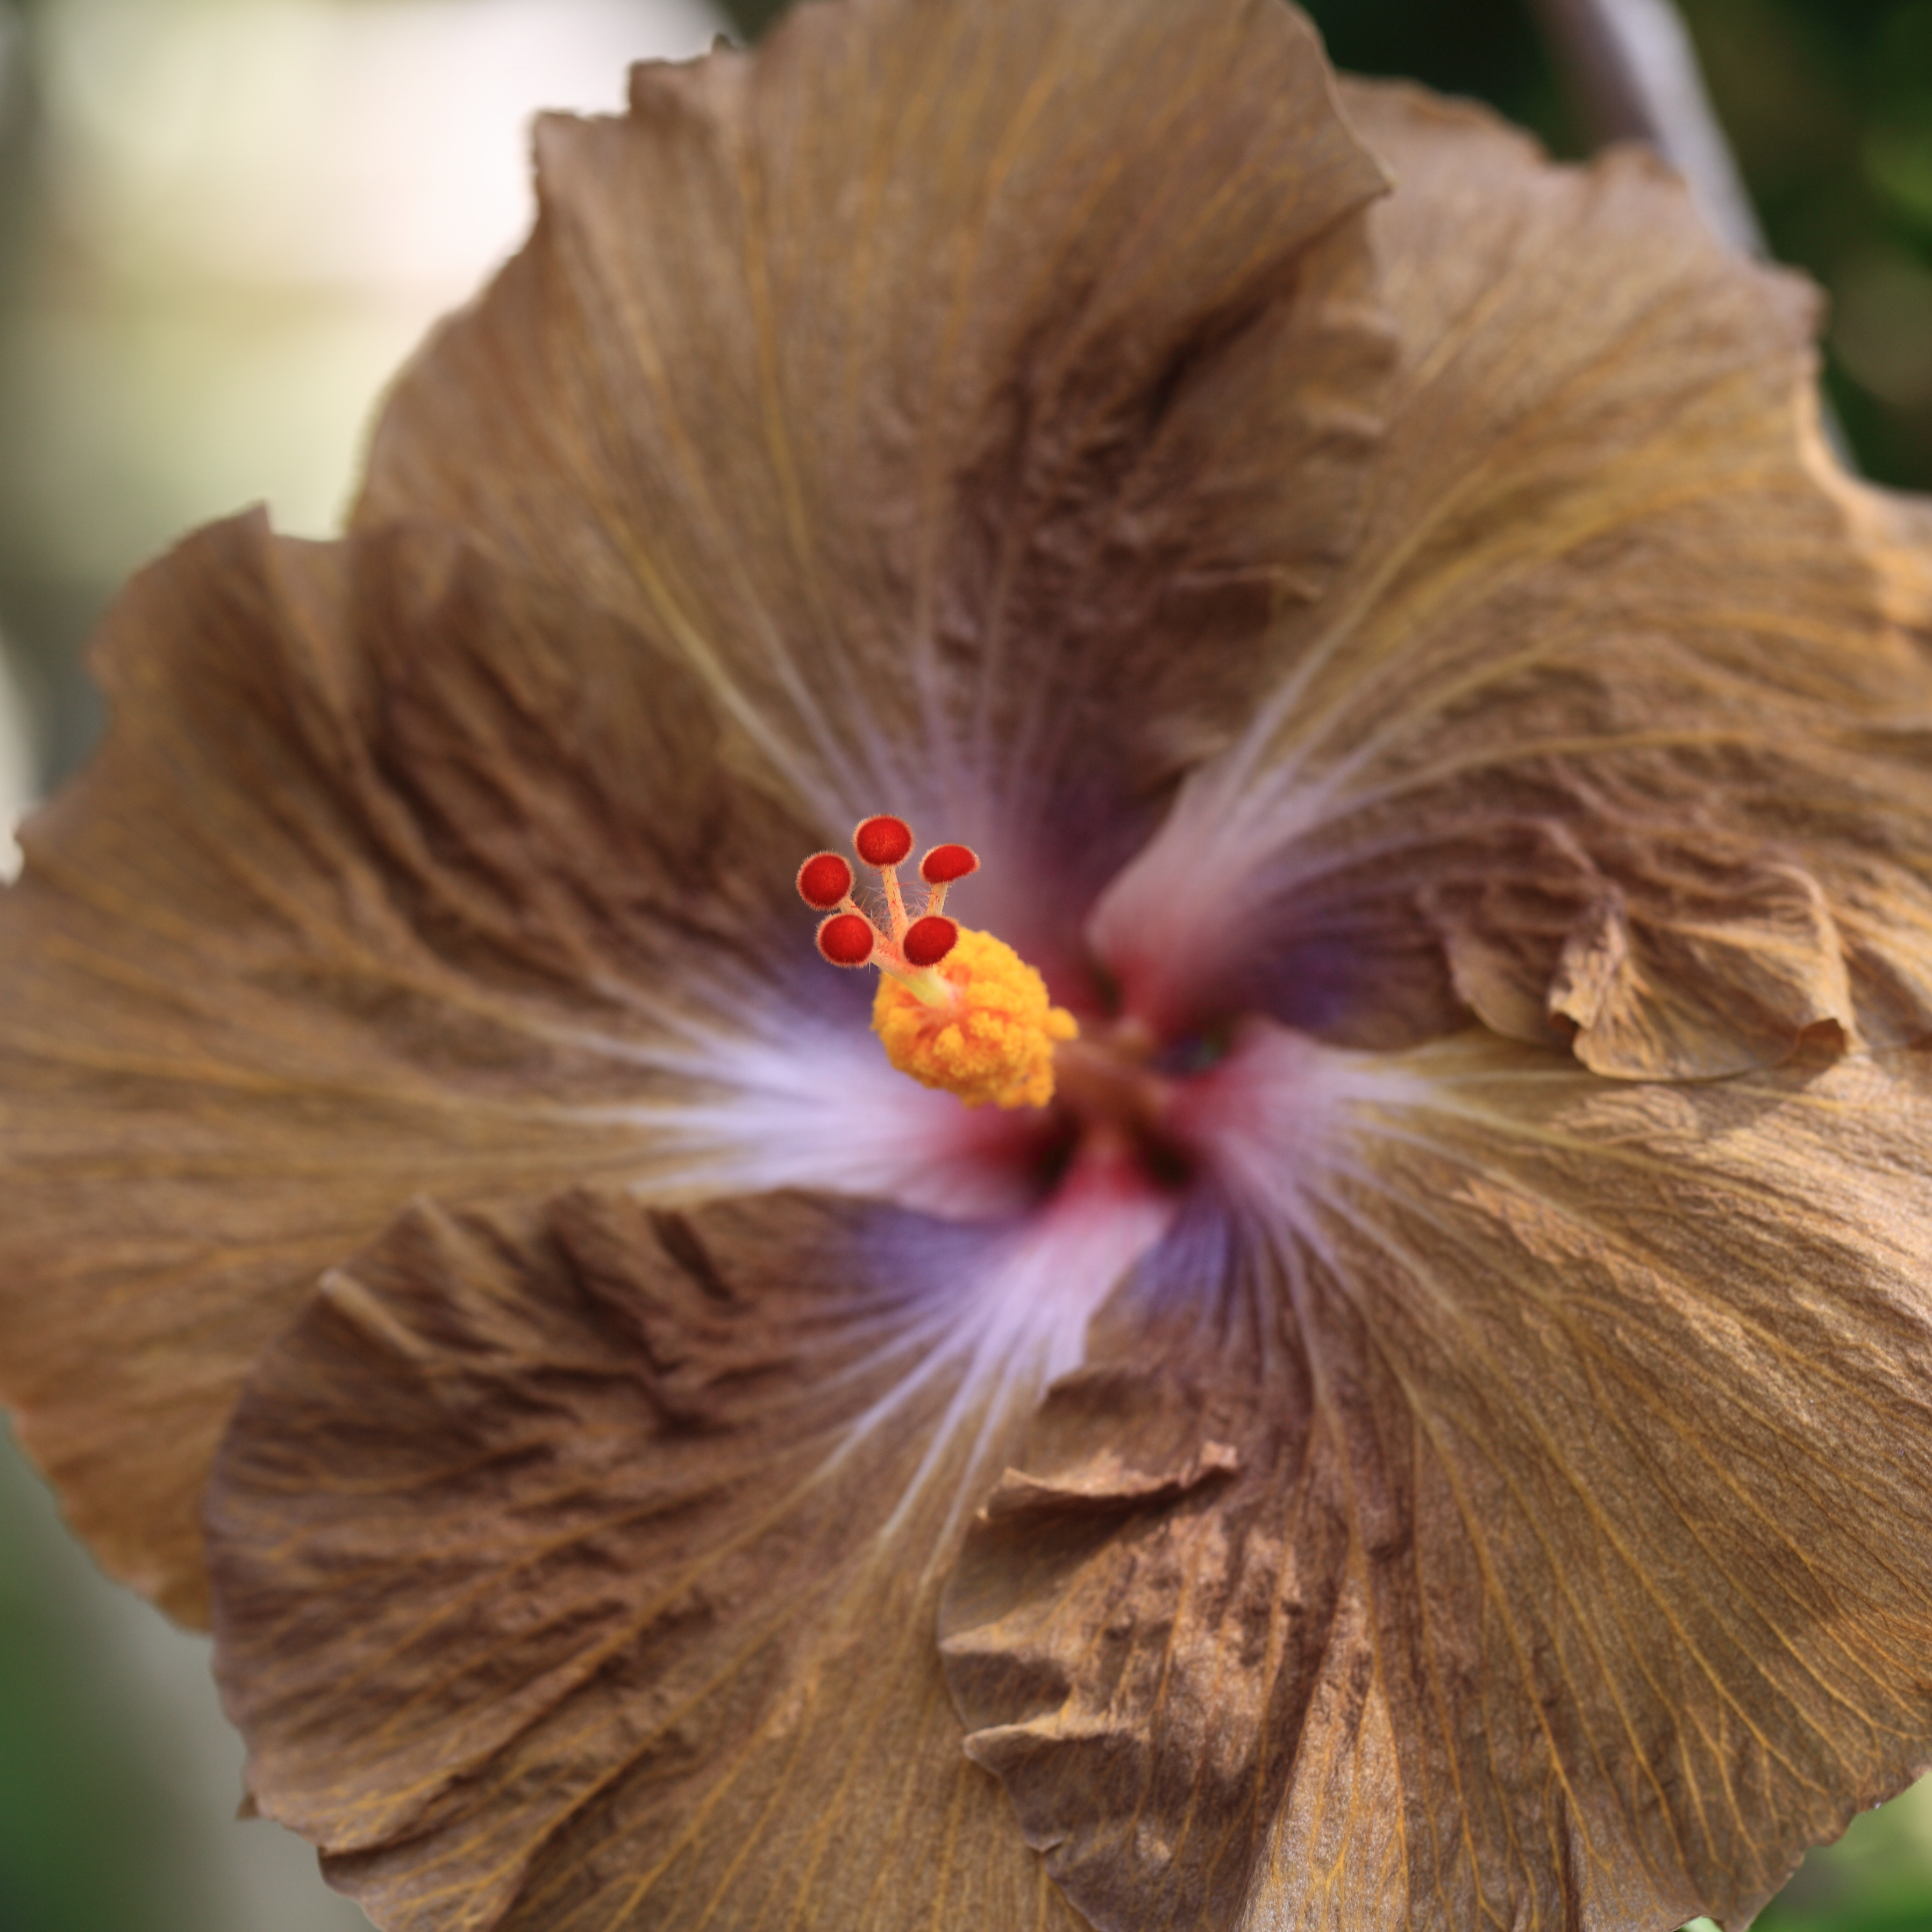
blossom, plant, leaf, flower, petal, high, red, produce, tropical, color, autumn, peninsula, garden, flora, botanical, close up, human body, iris, eye, 5d, hires, organ, hibiscus, markii, malvales, hi, res, resolution, izu, shimokamo, macro photography, flowering plant, land plant